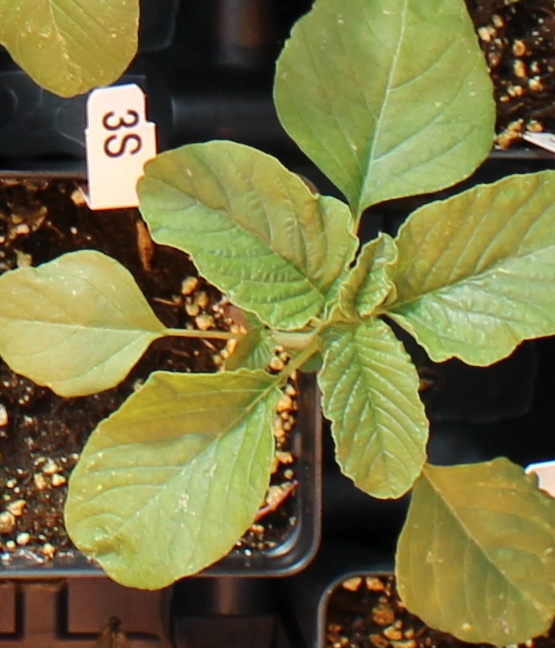
Label: Redroot Pigweed